Pimelea imbricata

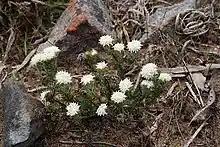
Habit of var. "piligera" in Kalamunda National Park

Pimelea imbricata is a species of flowering plant in the family Thymelaeaceae and is native to the southwest of Western Australia and south-eastern South Australia. It is a shrub with narrowly elliptic leaves and erect, compact clusters of white or pink flowers surrounded by 10 to 22 green or red to purple involucral bracts.